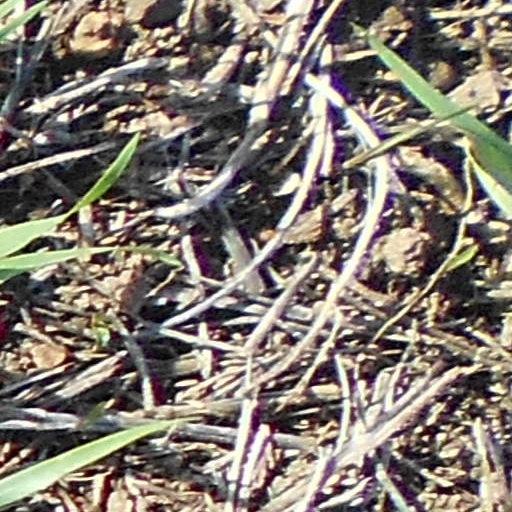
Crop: wheat